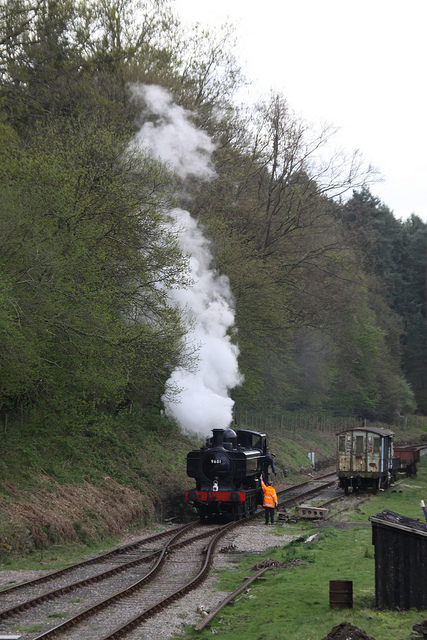
A train traveling down tracks next to a forest.

A train cab stops and blows steam on a track.

A stationary train has smoke emitting from the top

An old steam train puffs down the tracks as a man in an orange coat waves.